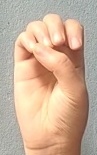
ASL sign: E